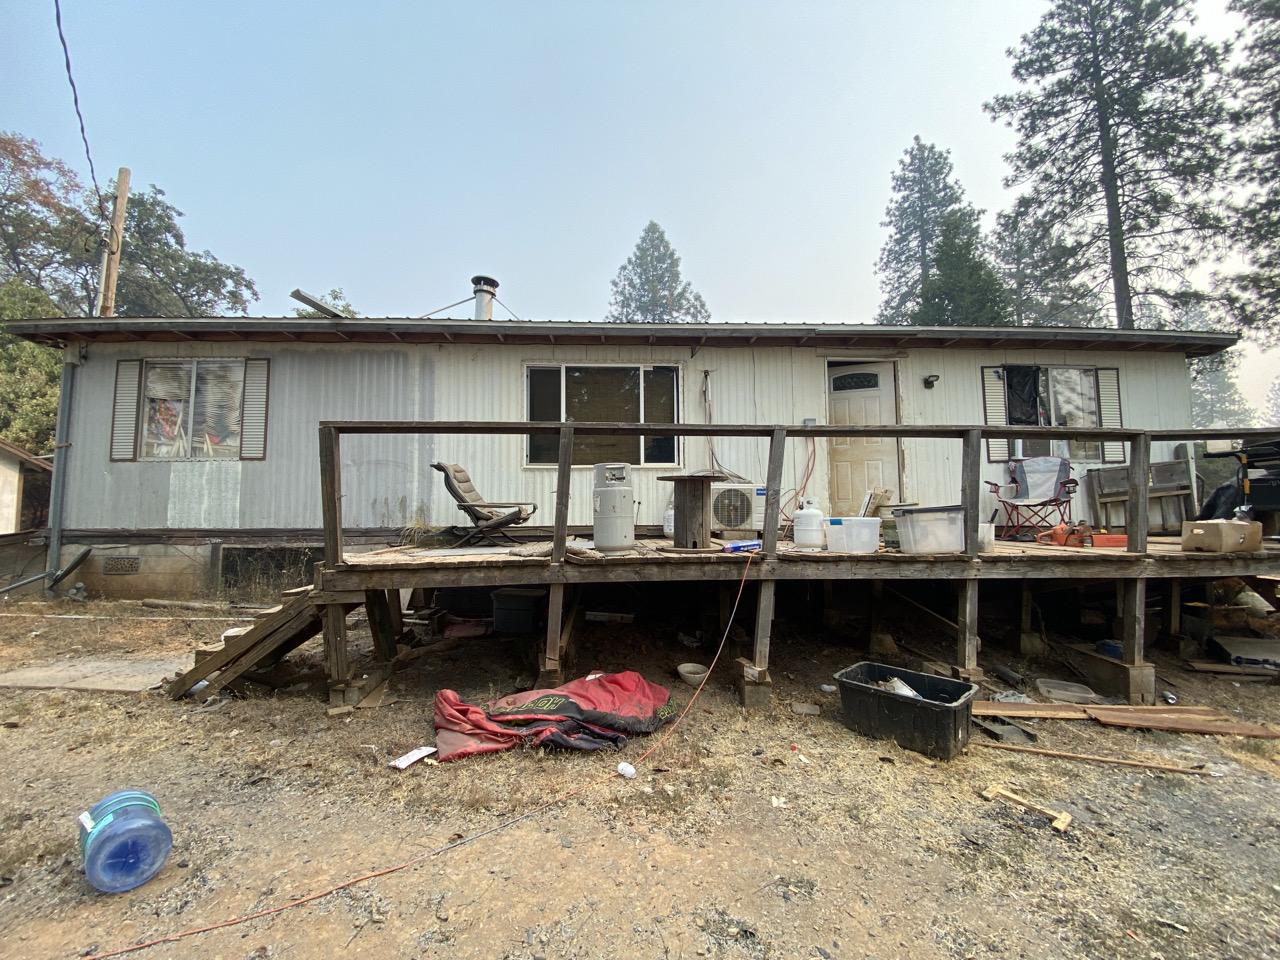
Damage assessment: no_damage